Vorkuta

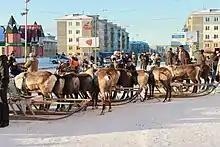
Vorkuta in 2012

After peaking at 115,000 in 1989, Vorkuta experienced a steady population decline, with many parts of the town abandoned. By 2021, the population had declined by 50% to 57,000.